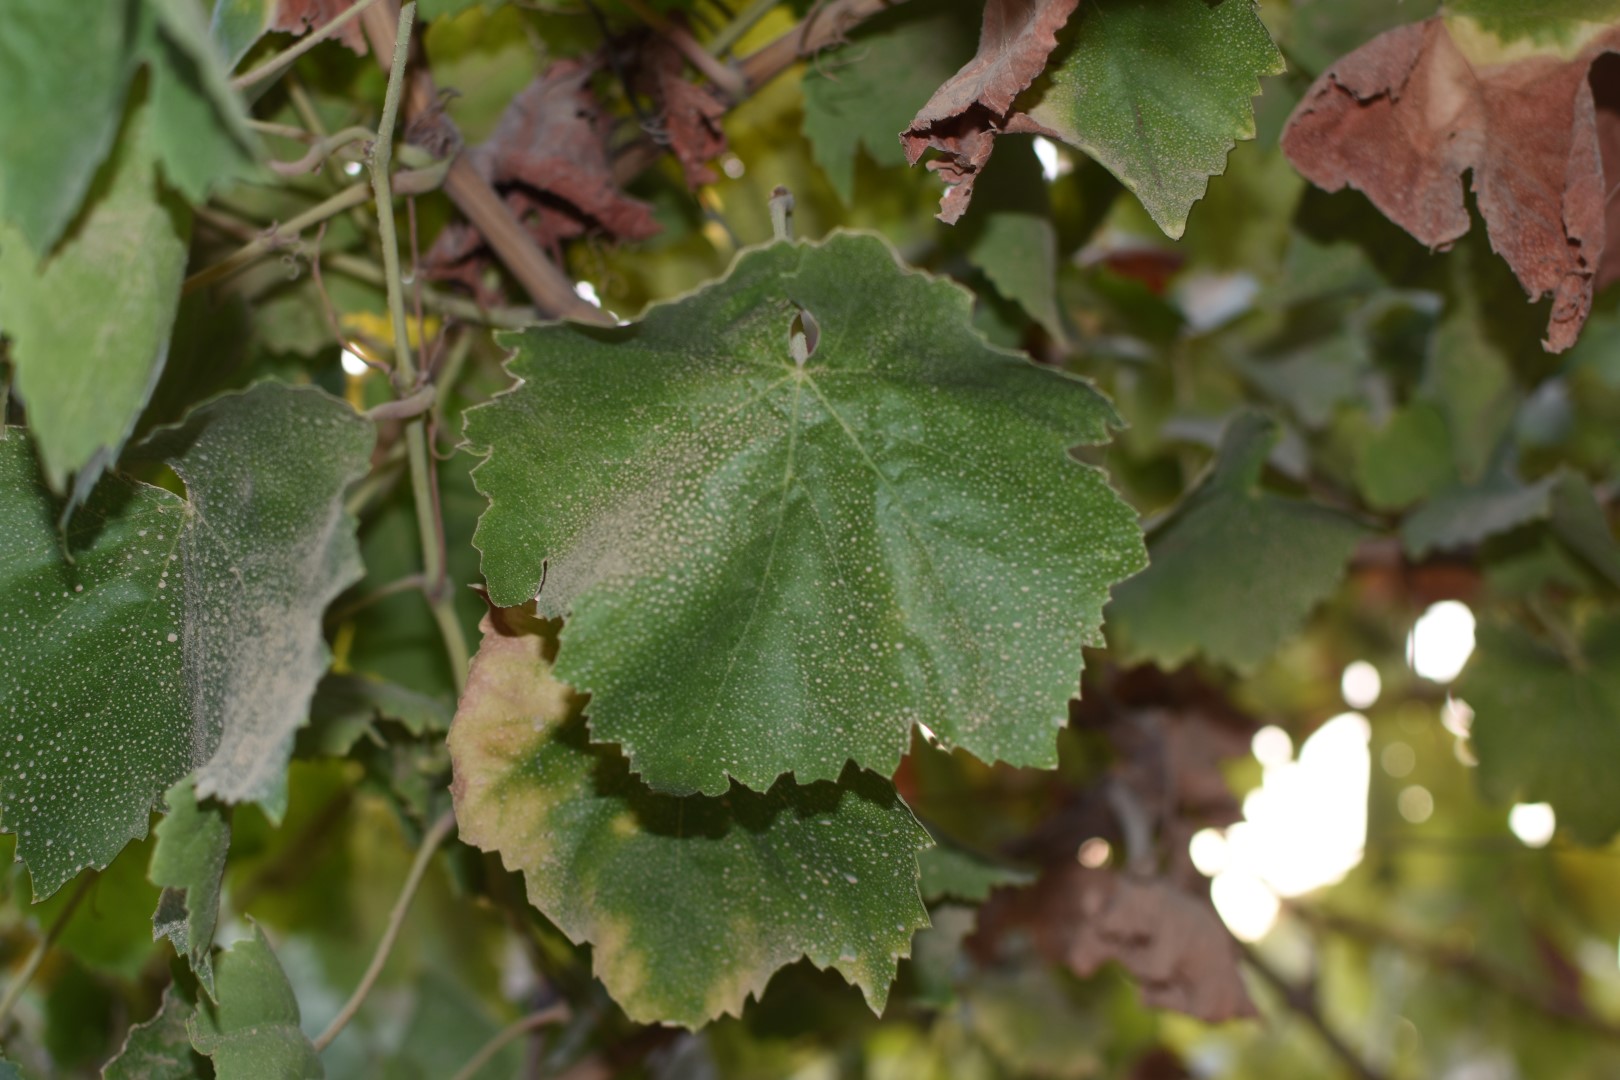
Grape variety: Thompson Seedless